River Ancholme

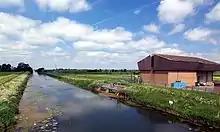
The Anglian Water intake at Cadney can abstract up to 31,000 Ml per year from the river.

During the late 1960s, there was increasing demand for water, particularly within the South Humber bank industrial area. Extractions from the underlying chalk aquifer could not be increased, and so the demand was met by building the Trent Witham Ancholme Transfer Scheme (TWA), which was commissioned in 1974. A pumping station at Short Ferry on Barlings Eau, near its junction with the River Witham, pumps water through of pipeline to a reservoir at Toft Newton, which covers an area of . During the summer months and other dry periods, water is released from the reservoir into the Ancholme to augment its flow and maintain its level. In the event of failure of the pumps at Short Ferry, the reservoir has enough capacity to maintain flows in the Ancholme for up to seven days. There is another pumping station at Torksey, on the River Trent, and in the event of low flows on the Witham, water is pumped from the Trent into the Foss Dyke, from where it flows eastwards to Lincoln and the River Witham system.